USS Porcupine (1813)

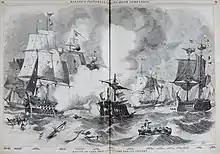
Battle of Lake Erie, Ballou's Pictorial 1856

Under the command of Acting Master George Senat, she took part in the Battle of Lake Erie on 10 September 1813. She was subsequently utilized as a hospital ship for captured wounded seamen. While lying at anchor with and at the head of the Niagara River 12 August 1814, she was attacked by six or eight boats manned by English seamen and Canadian militia. "Ohio" and "Somers" were captured, but "Porcupine" escaped.